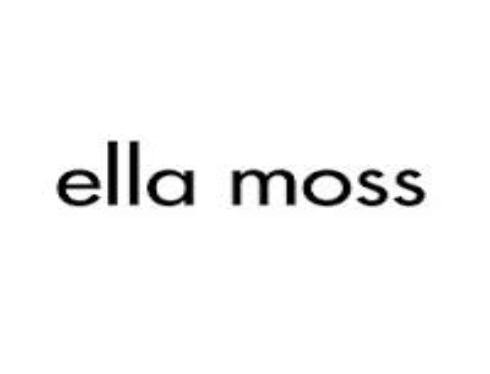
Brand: Ella Moss
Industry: Clothes